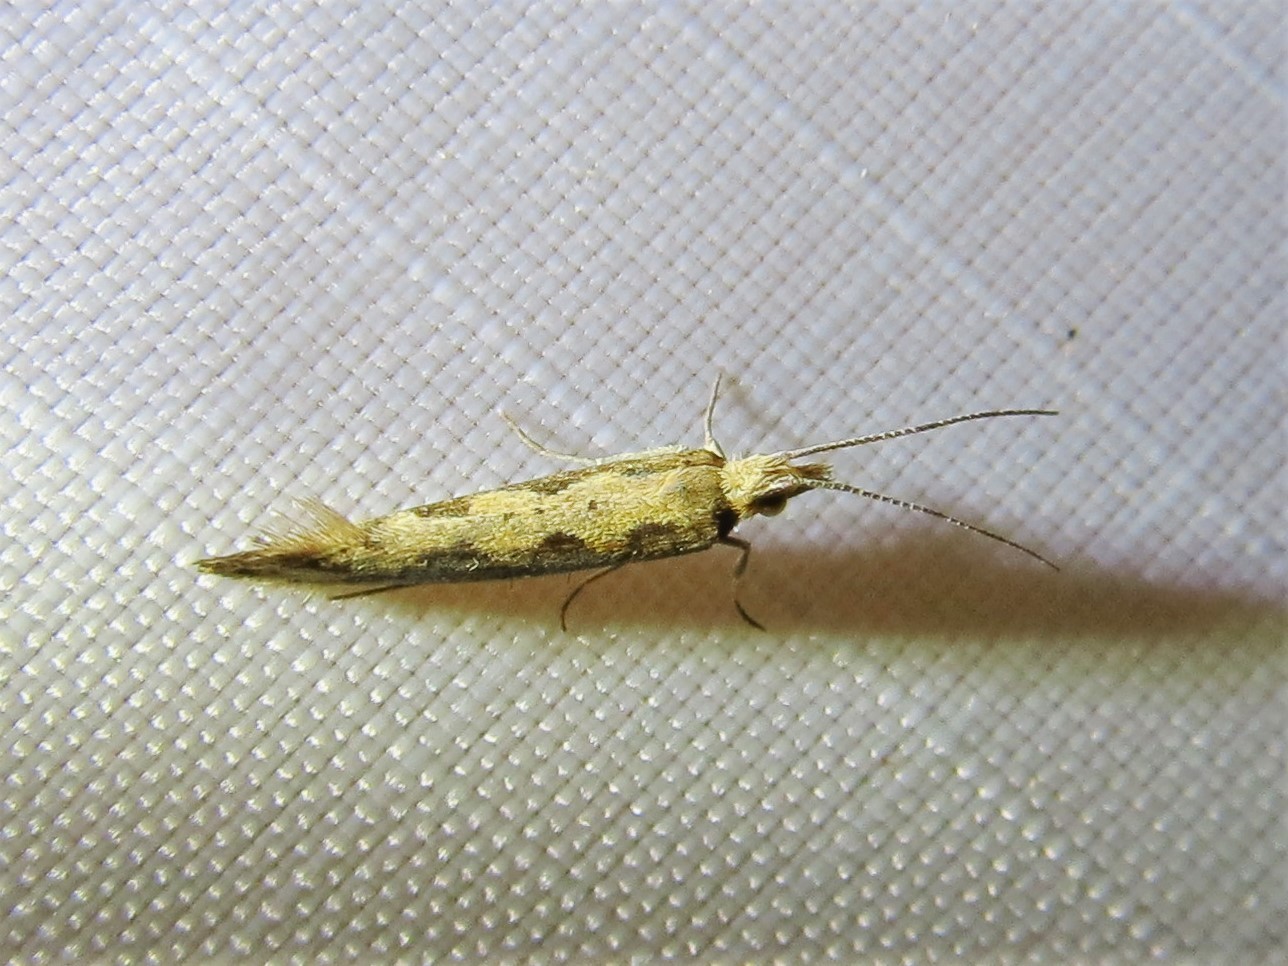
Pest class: diamondback_moth